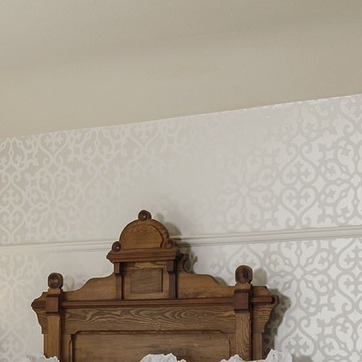
Material: wallpaper